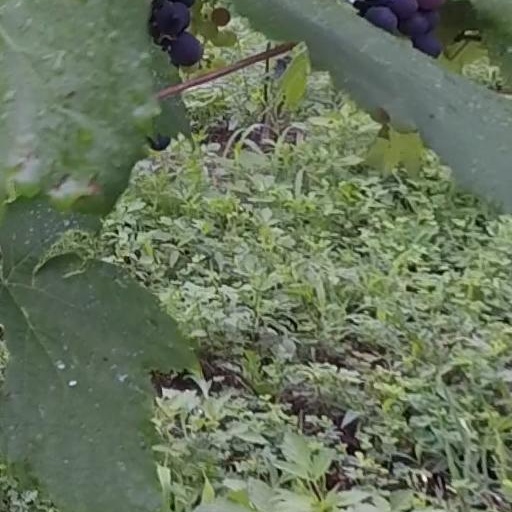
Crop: grape